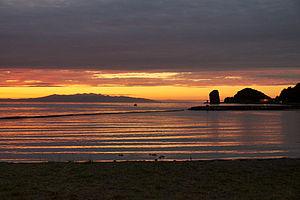
La baie d'Aomori est une baie située au nord de l'île de Honshū, au Japon.